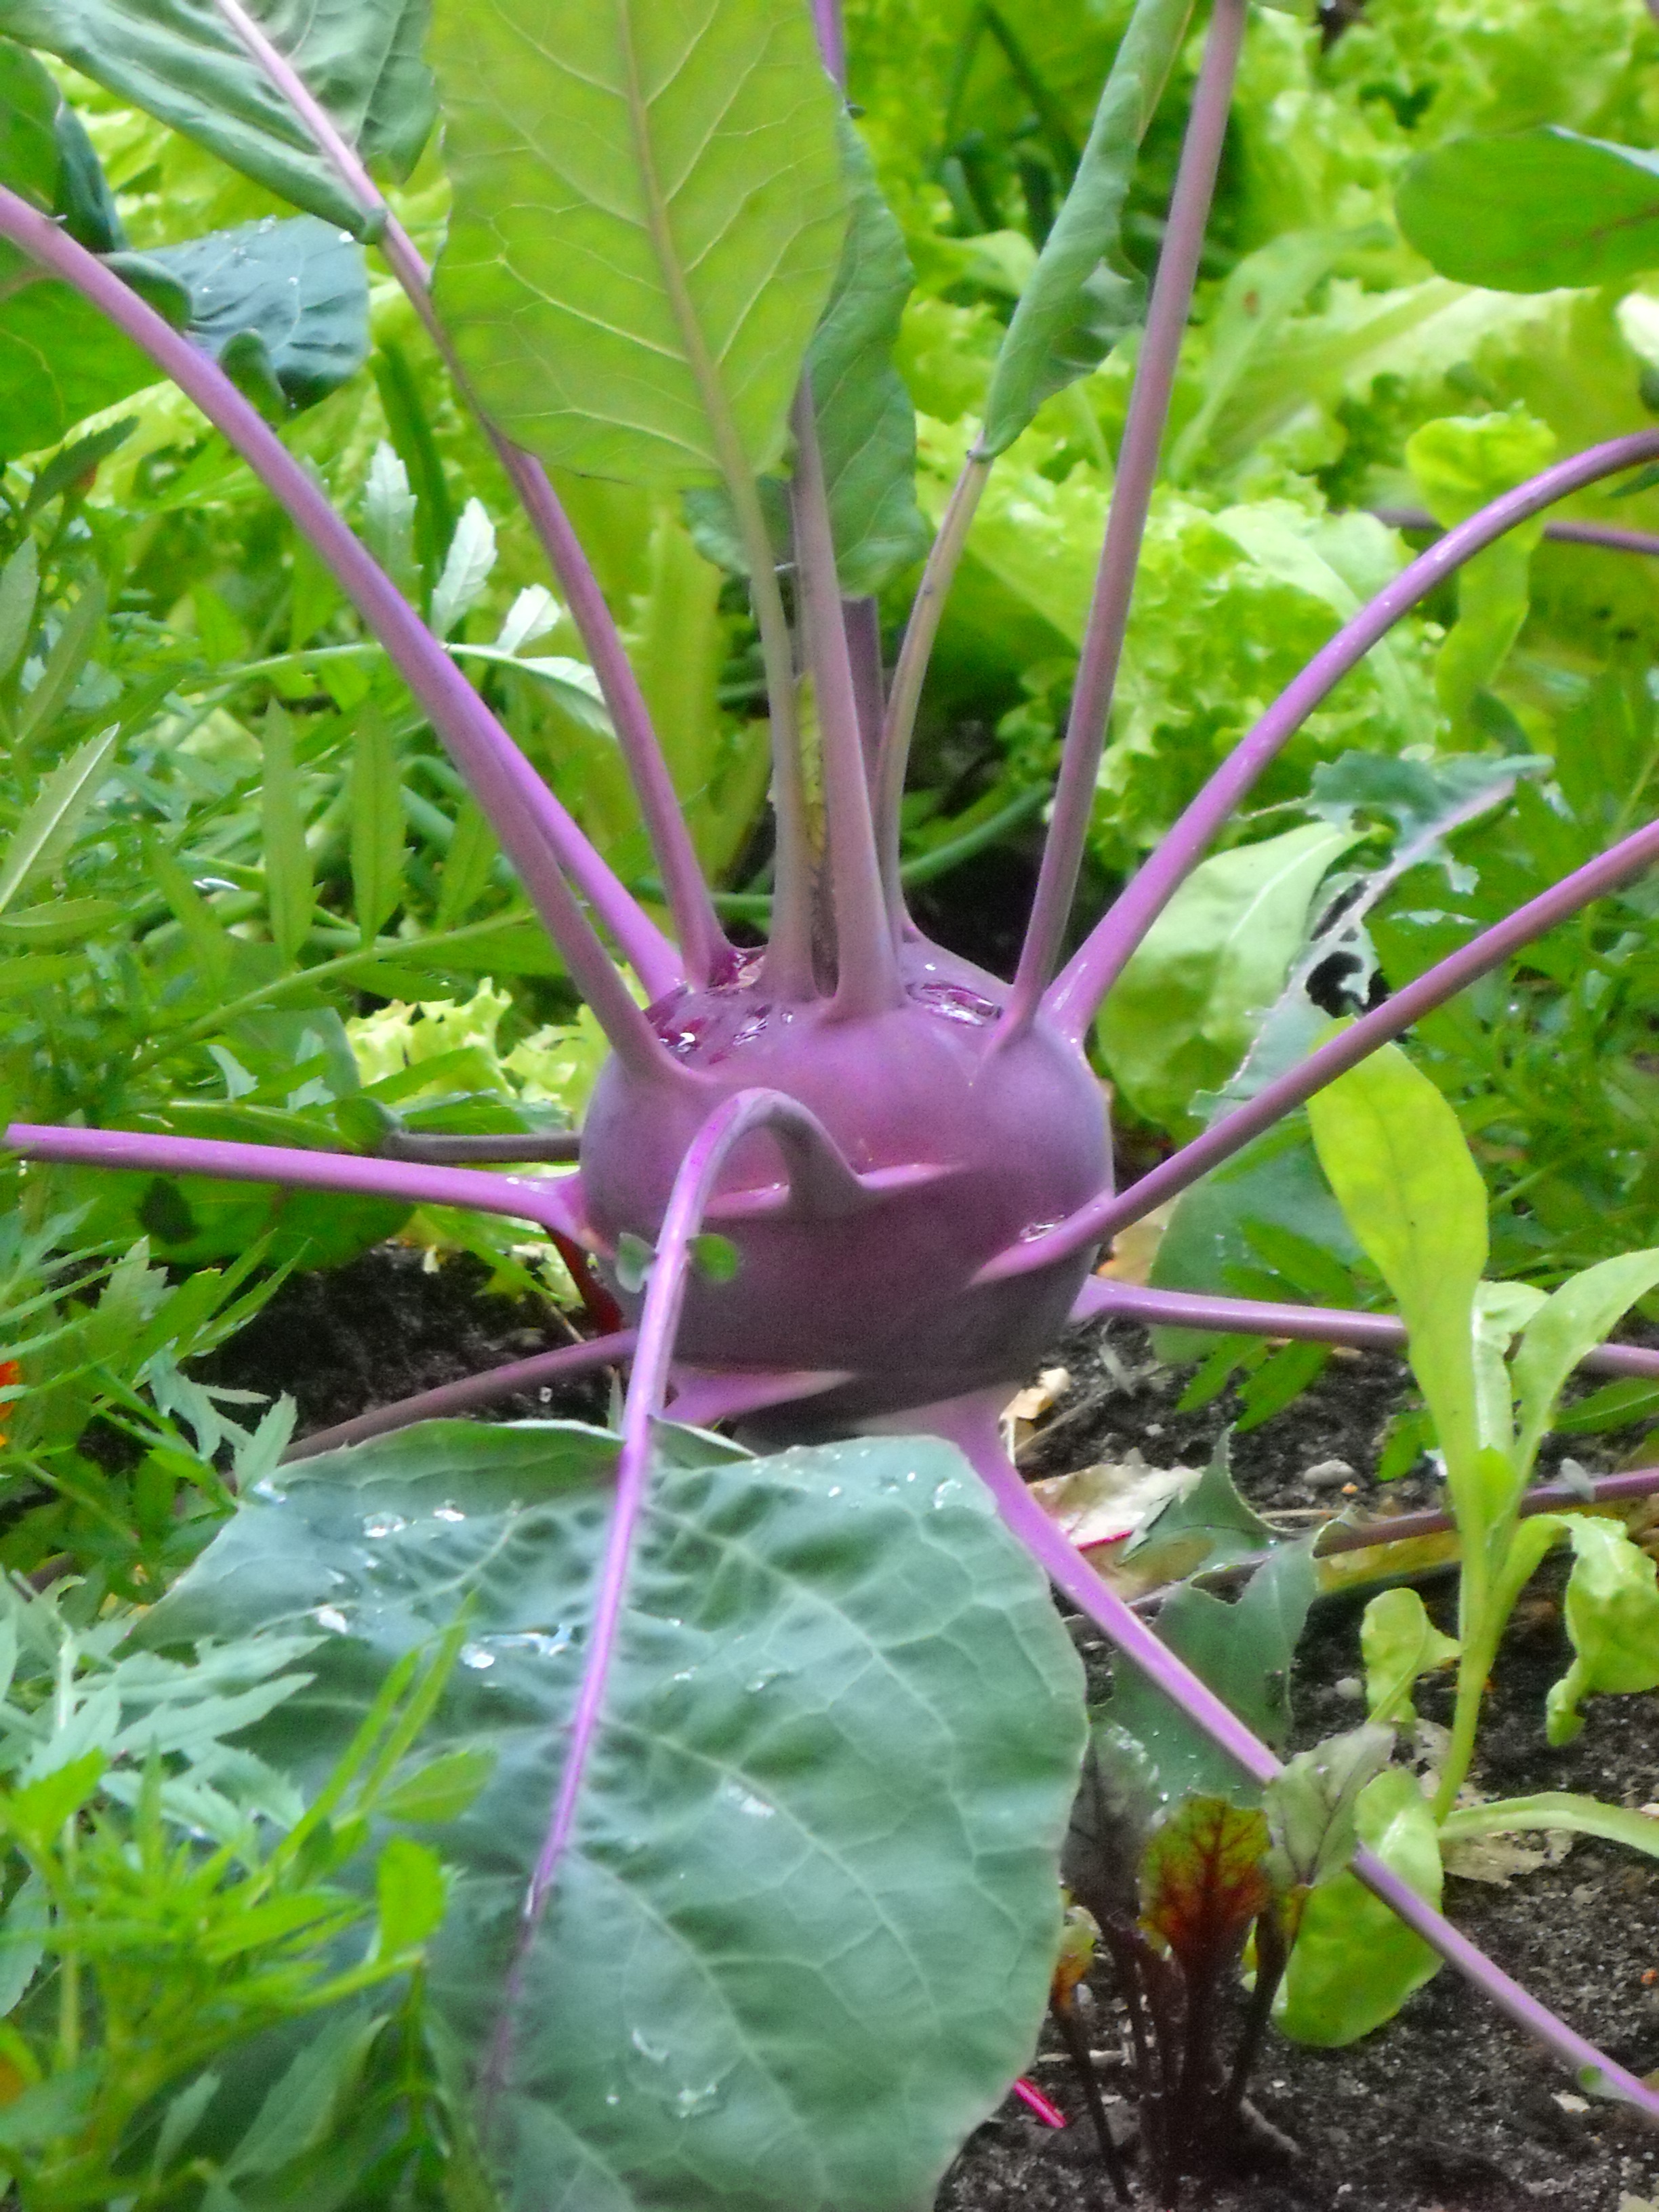
plant, flower, food, produce, vegetable, garden, vegetables, violet, vitamins, frisch, kohlrabi, arum, chard, flowering plant, vegetable plant, land plant, leaf vegetable